Cathedral of Learning

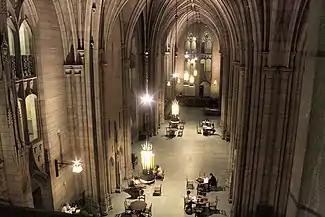
Commons Room

The main part of the cathedral's first floor, the Commons Room, called one of the "great architectural fantasies of the twentieth century", is a fifteenth-century English perpendicular Gothic-style hall that covers half an acre (2,000 m) and extends upward four stories, reaching tall. The room was a gift of Andrew Mellon. It is a piece of true Gothic architecture; no steel supports were used in the construction of its arches. Each arch is a true arch, and they support their own weight. Each base for the arches weighs five tons, and it is said that they are so firmly placed that each could hold a large truck. The large central piers act only as screens for the structural steel that holds up the upper floors of the building.